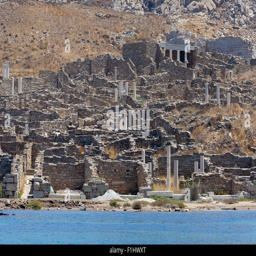
ruins on the island of person